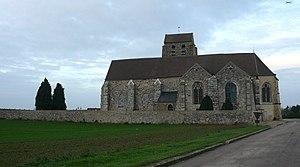
L'église du Plessis-Placy, vue du sud, en Seine-et-Marne, Île-de-France, FRANCE This building is inscrit au titre des Monuments Historiques. It is indexed in the Base Mérimée, a database of architectural heritage maintained by the French Ministry of Culture,
L'église Saint-Victor est une église paroissiale catholique situé dans la commune du Plessis-Placy, dans le département de Seine-et-Marne, en France. Dédié à saint Victor, l'édifice actuel est bâti à partir du XIIIᵉ siècle à l'écart du bourg de Plessis-Placy. Inscrite aux Monuments historiques en 1986, elle abrite également du mobilier classé.
Le Plessis-Placy est une commune française, située dans le département de Seine-et-Marne en région Île-de-France.
Cet article recense les monuments historiques de l'est de la Seine-et-Marne, en France.